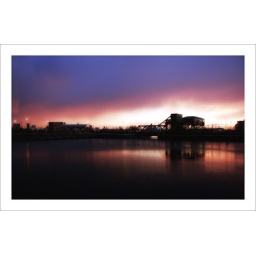
from very early this morning colourful clouds patterns covered the sky over the egerton dock in birkenhead